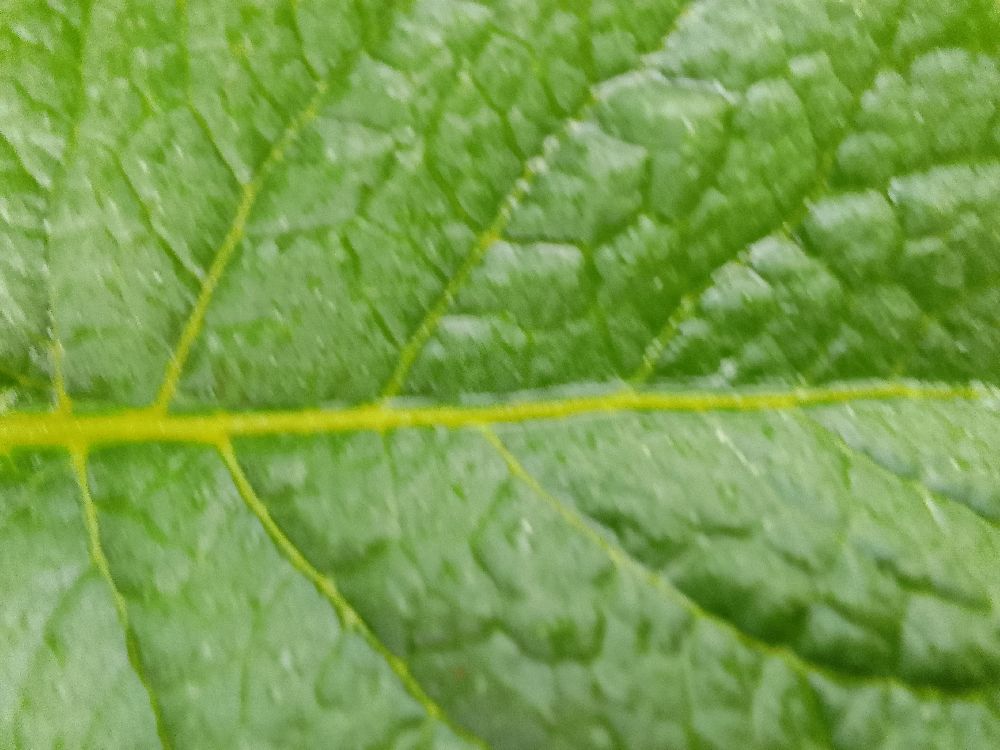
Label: Healthy